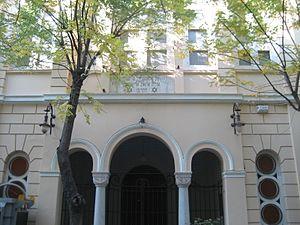
La Synagogue Monastir est une synagogue historique de la communauté juive autrefois très dynamique de Thessalonique.